Prostitution in Vietnam

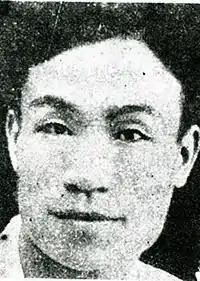
Portrait of Vũ Trọng Phụng, author of

It is unclear when prostitution and other forms of sex work first appeared in Vietnam. Possibly the earliest depiction or mention of female sex work in Vietnam is in "The Tale of Kiều", an epic poem written c. 1800 by celebrated Vietnamese writer Nguyễn Du. The poem's story centers on the life of , a young woman living in mid-16th century Đại Việt who sacrifices herself to save her family. To prevent the imprisonment of her brother and father, she sells herself into marriage, unaware that her new husband is a pimp, who forces her into sex work. Despite the poem's focus on forced sex work, it remains popular and moving even for present-day readers, suggesting that sex work is not strictly taboo in Vietnamese society.